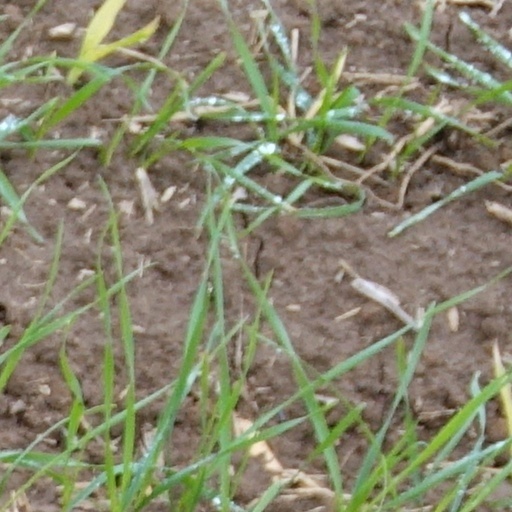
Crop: wheat